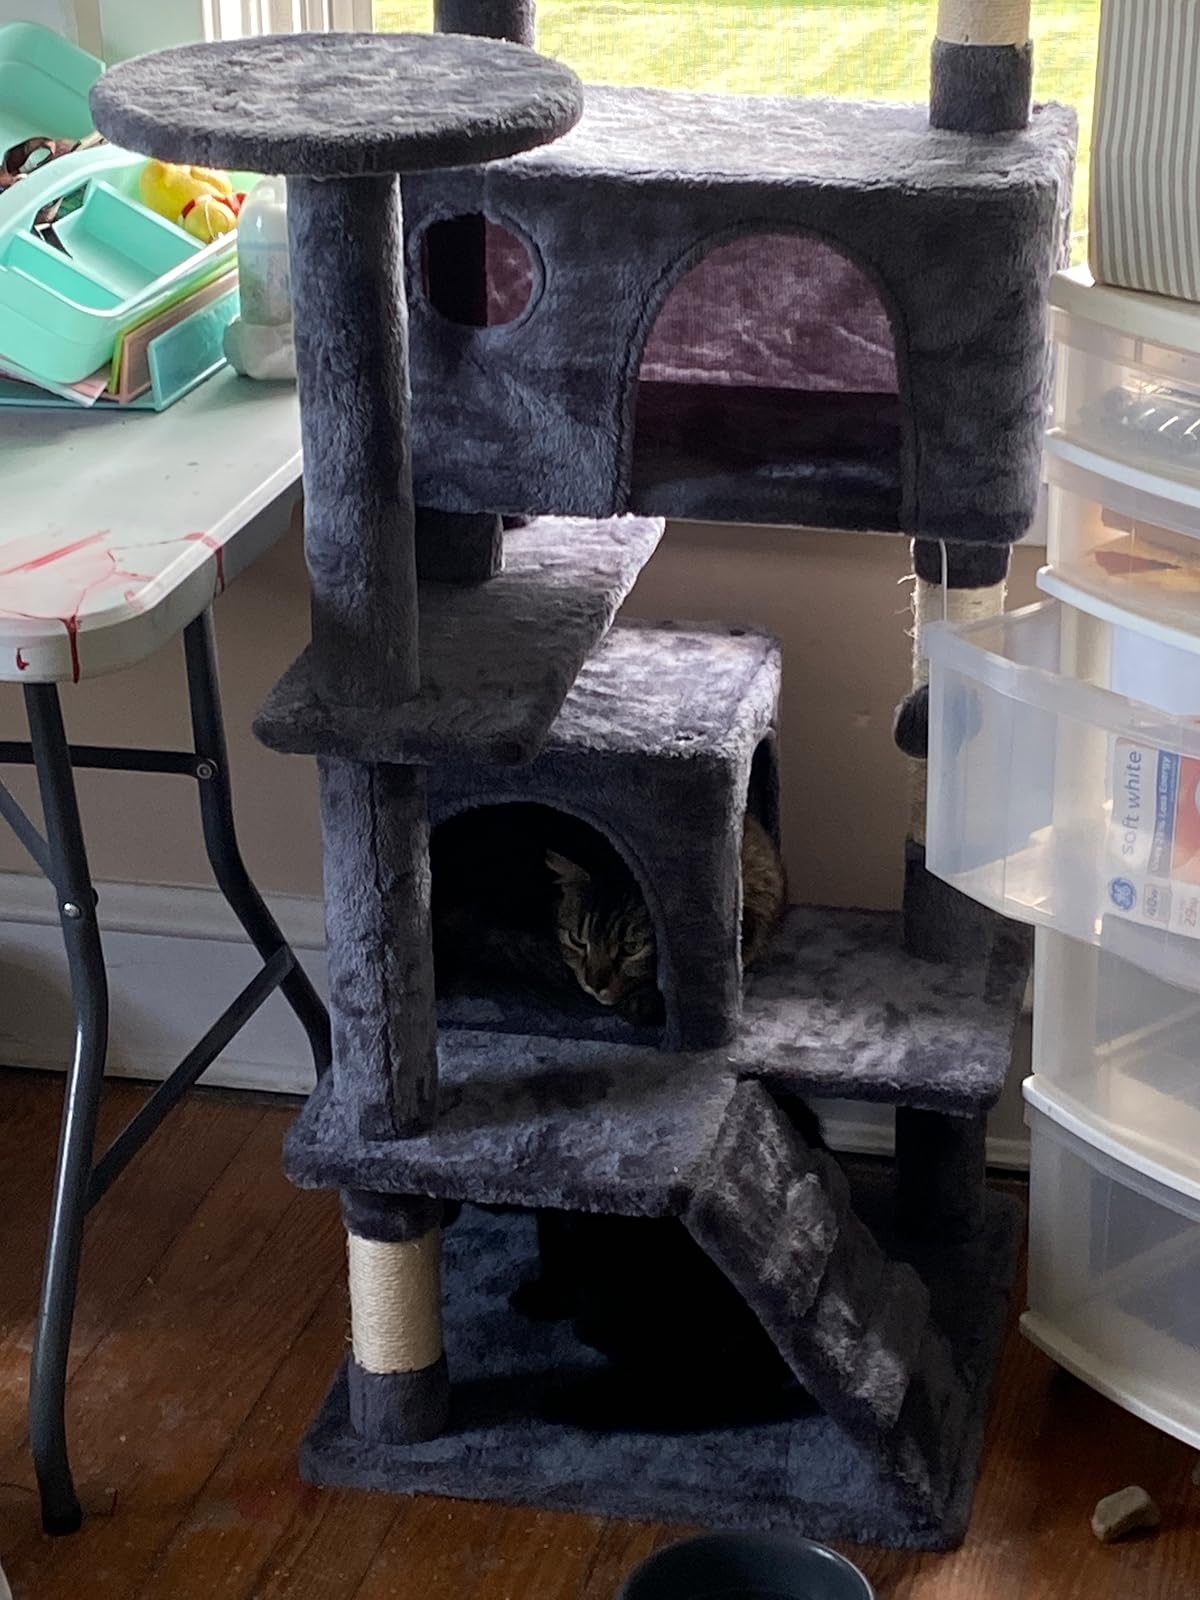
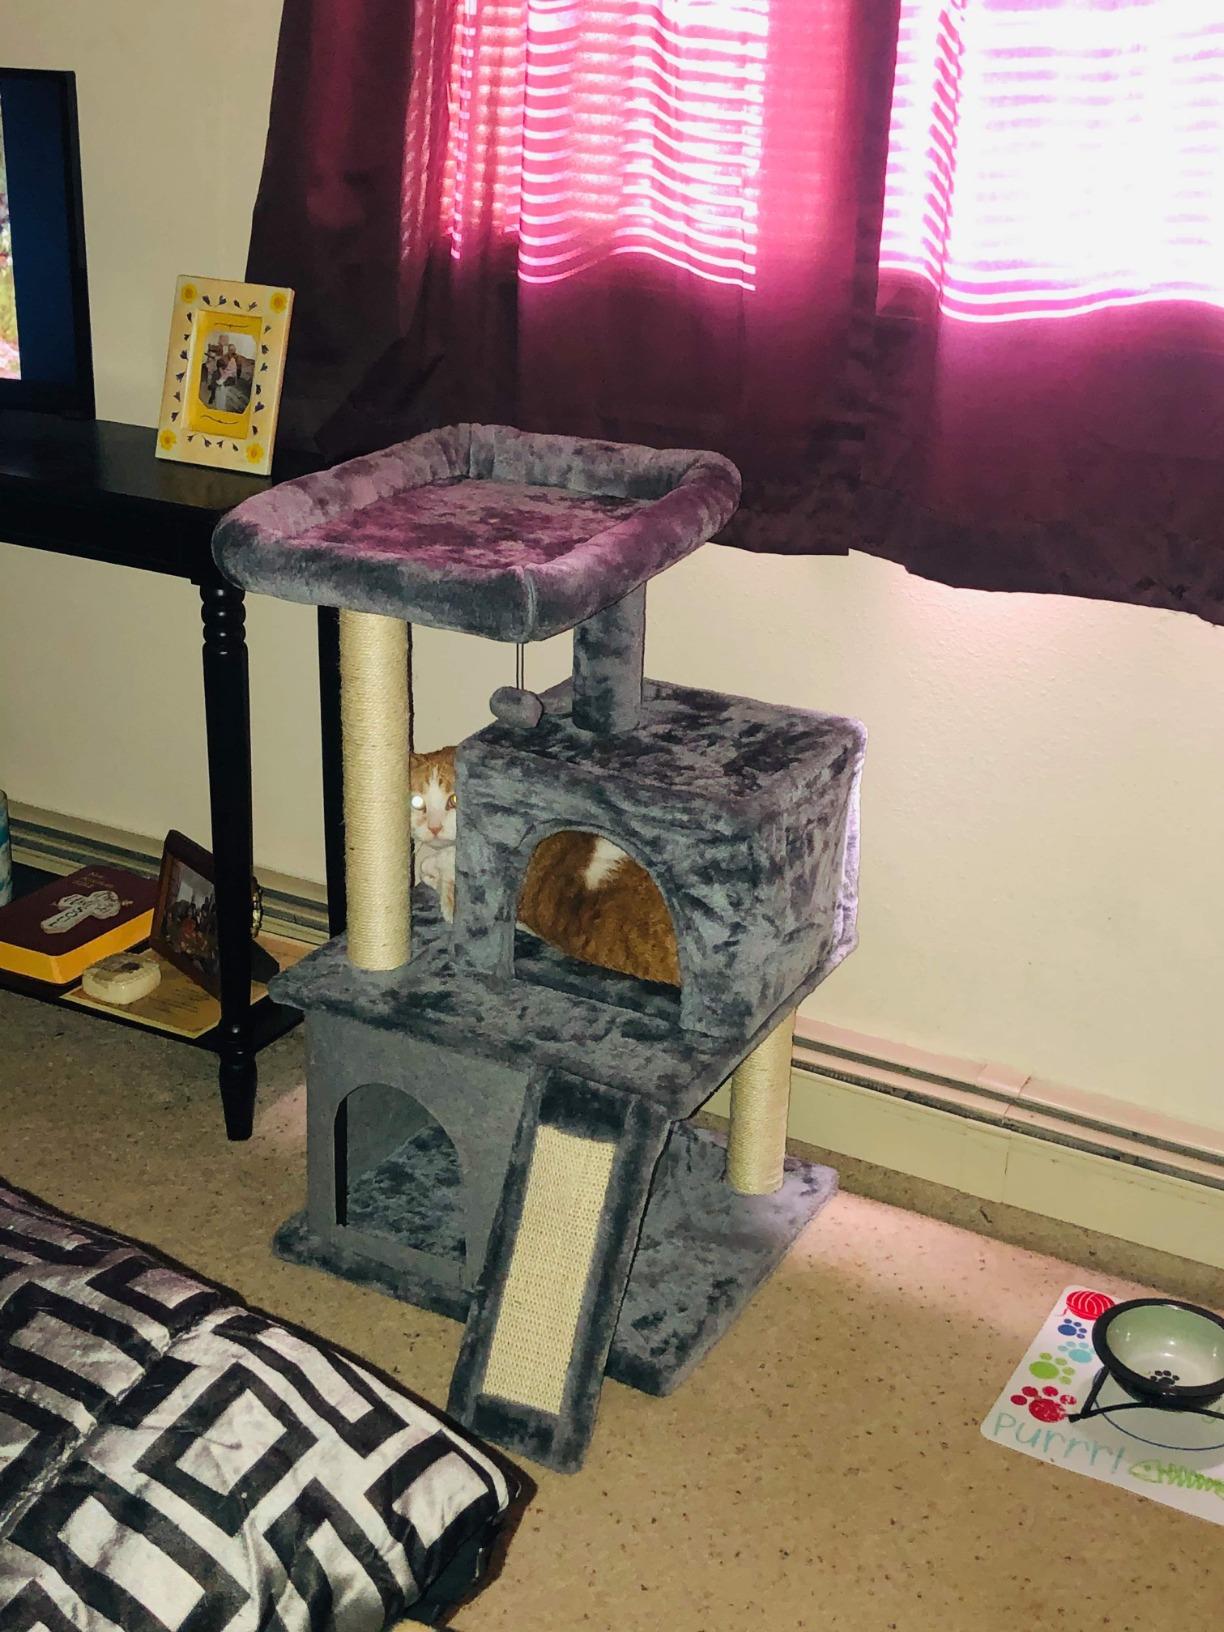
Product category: items_cat tree
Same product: no